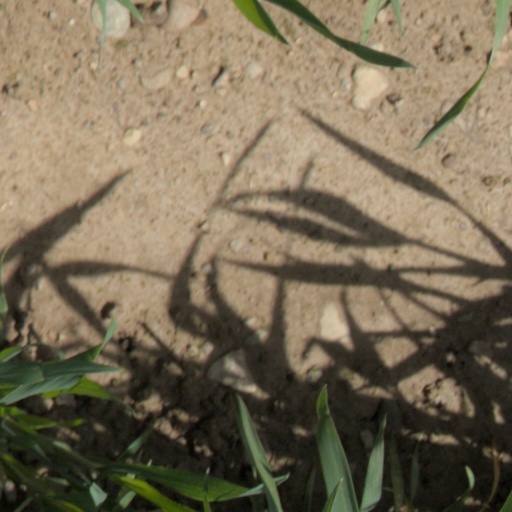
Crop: wheat